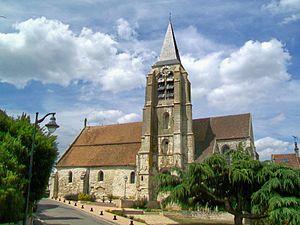
L'église Saint-Denis.
Ver-sur-Launette est une commune française située dans le département de l'Oise, en région Hauts-de-France. La commune se compose du bourg principal et de Loisy, son hameau situé à 3,5 km à l'ouest.
L'église Saint-Denis est une église catholique paroissiale située à Ver-sur-Launette, dans l'Oise. Son architecture fait preuve d'un certain raffinement, qui témoigne de l'influence du chantier de la cathédrale Notre-Dame de Senlis et de l'inspiration de la cathédrale Notre-Dame de Paris, et reflète les principaux jalons du développement du style gothique. L'édifice se compose d'un vaisseau central de cinq travées, se terminant par un chevet plat éclairé par un triplet, et de deux bas-côtés, qui laissent libre la dernière travée du chœur. Le clocher s'élève au-dessus de l'avant-dernière travée du bas-côté sud, qui abrite de remarquables chapiteaux. Cette travée, ainsi que celle qui lui fait suite à l'est, représentent les parties les plus anciennes de l'église, et datent des années 1160 / 1170. Elles constituaient vraisemblablement le chœur de l'église qui existe à cette époque. Vers 1220, l'église est en grande partie reconstruite, et c'est de cette époque que datent le vaisseau central et les trois premières travées du bas-côté sud. Le chœur montre des frappantes similitudes avec Borest et Ermenonville.